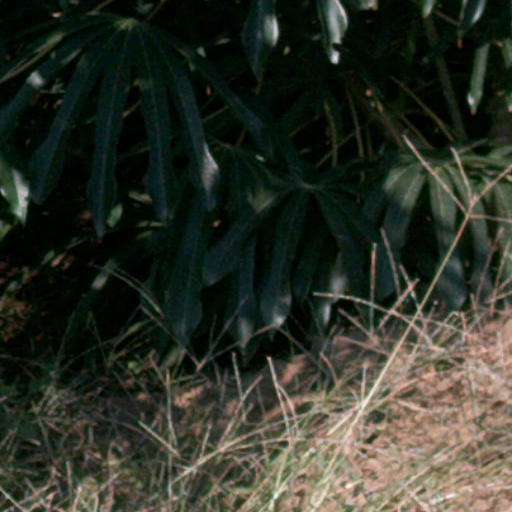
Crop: cassava